Modigliana Cathedral

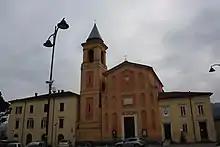
Mondigliana Cathedral.

Modigliana Cathedral, otherwise the Church of Santo Stefano Papa, is a Roman Catholic cathedral and the principal church of Modigliana in Emilia-Romagna, Italy. It is dedicated to the sainted Pope Stephen I. An ancient church, it was made the seat of the bishops of Modigliana on the creation of the diocese in 1850, and from 1986 has been a co-cathedral in the Diocese of Faenza-Modigliana.